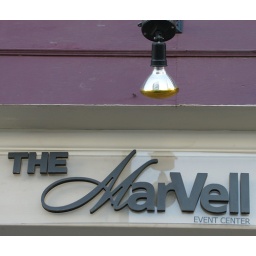
the sign over the door of the MarVell Event Center on Main St in downtown Durham, NC (2009)